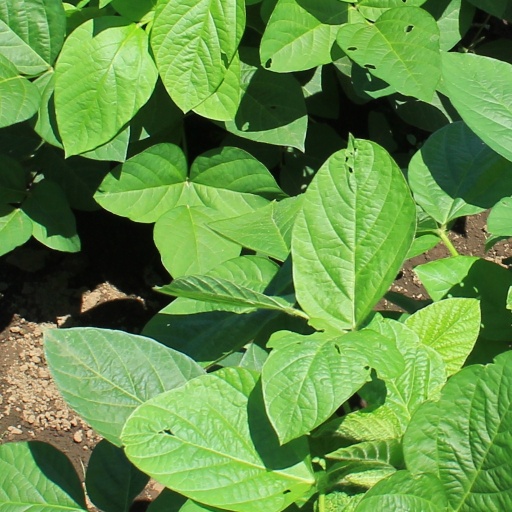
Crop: soybean